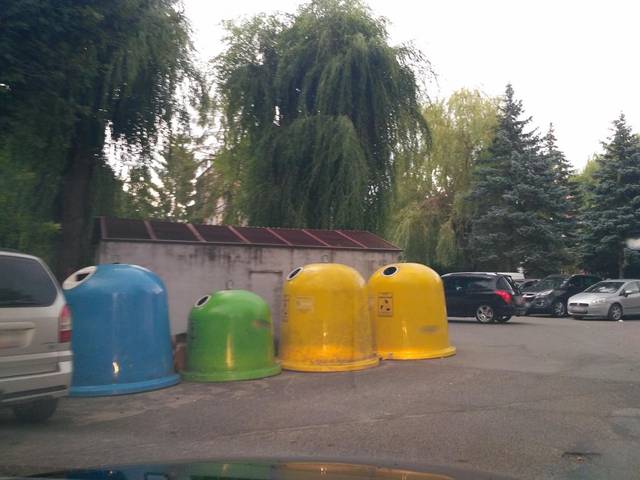
Region: Poland
Coordinates: 49.685, 21.781